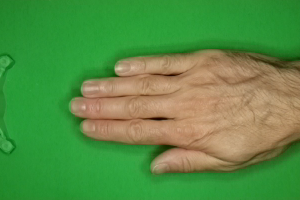
Label: paper